New Philharmonic Society

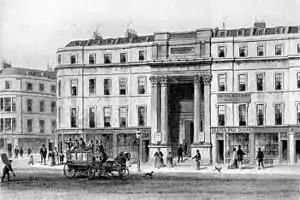
Exeter Hall, the venue of the Society's concerts for the first two seasons

The New Philharmonic Society was a British music society, established in 1852, giving annual series of subscription concerts of orchestral music in London until 1879. The concerts in the first season were conducted by Hector Berlioz.